HMS Inflexible (1907)

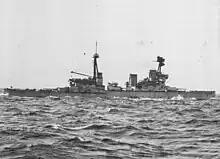
"Inflexible" in full profile

"Inflexible" mounted eight BL Mk X guns in four twin hydraulically powered turrets. Her secondary armament consisted of sixteen QF Mk III guns. In 1915, the turret roof guns were transferred to the superstructure, and the total number of guns was reduced to twelve. All of the remaining guns were enclosed in casemates and given blast shields at that time to better protect the gun crews from weather and enemy action. These guns were replaced by twelve 4-inch BL MK IX guns on CPI mountings during 1917.